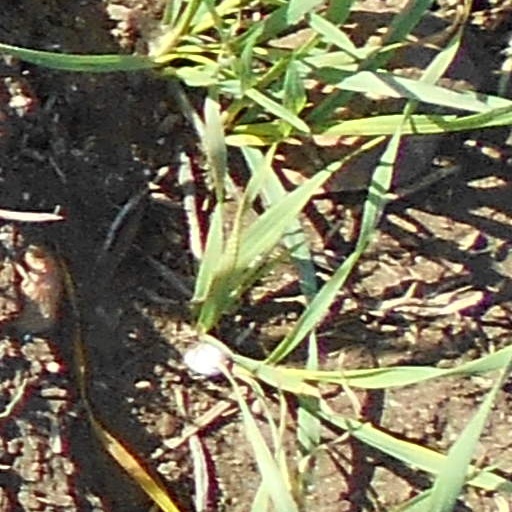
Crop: wheat